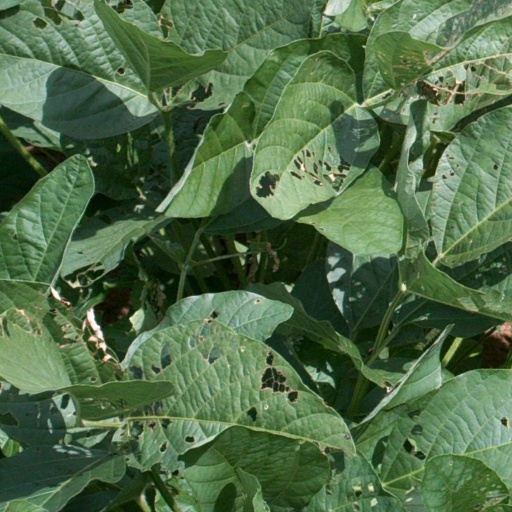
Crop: soybean